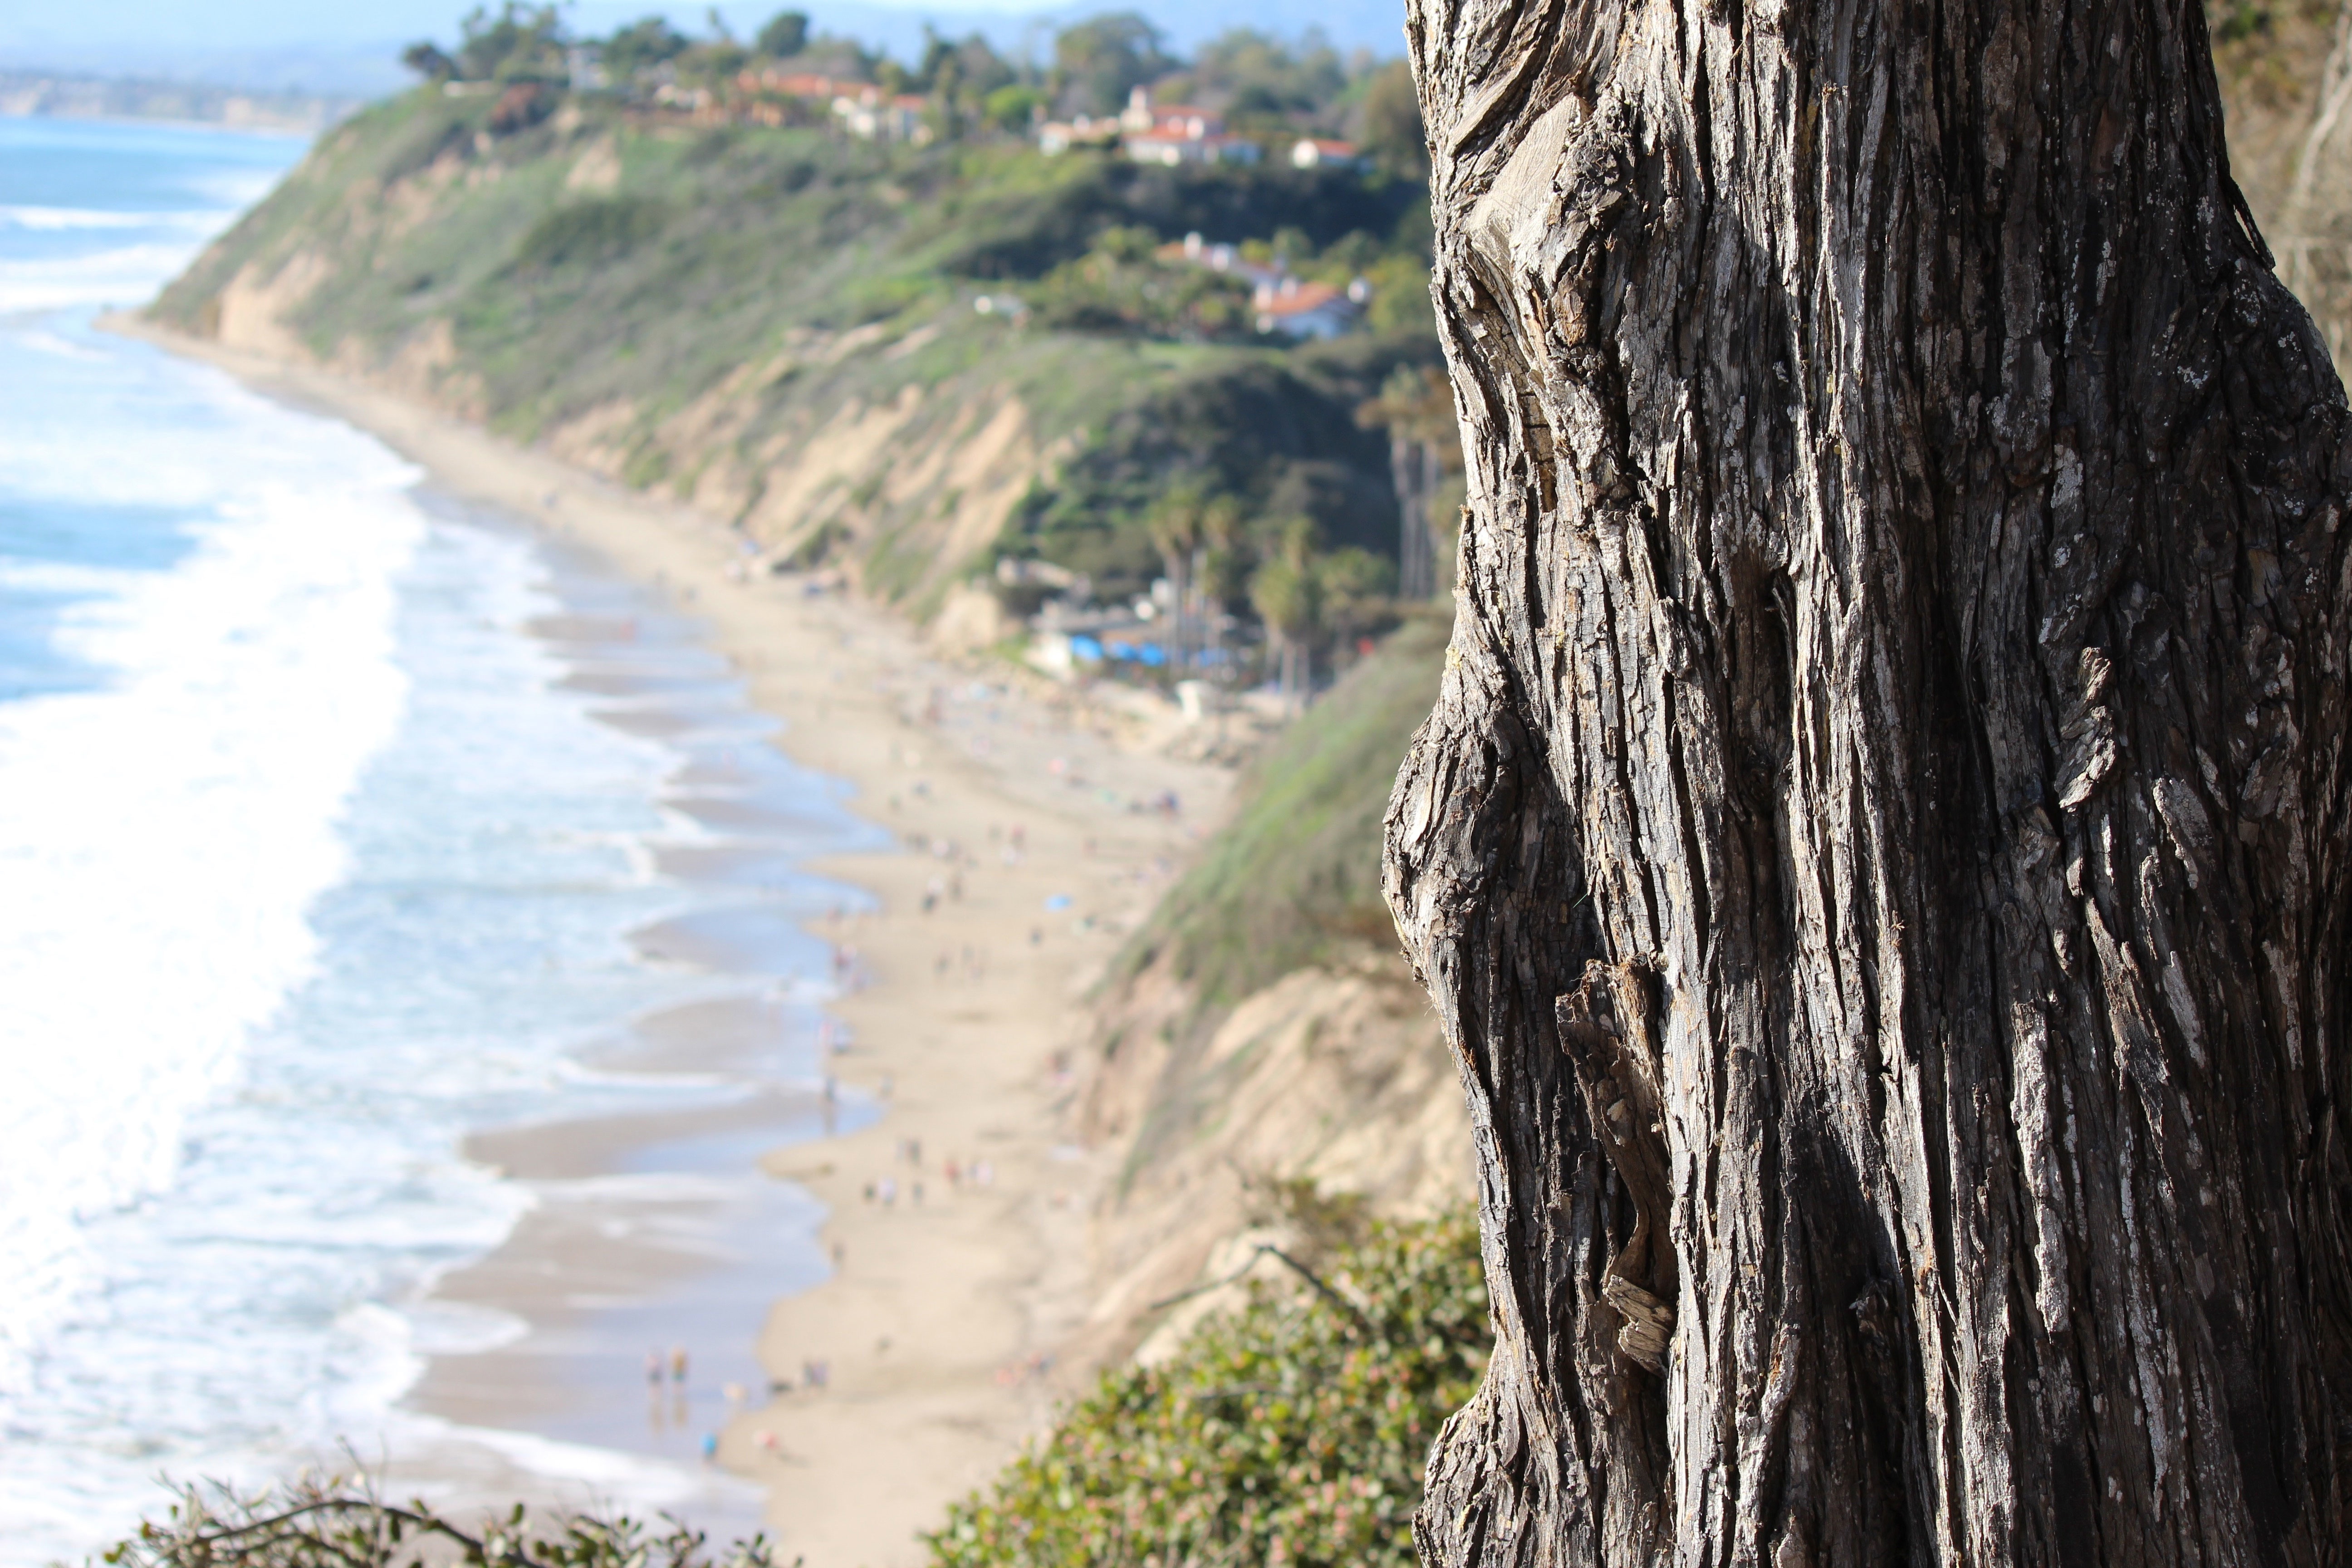
beach, sea, coast, tree, cliff, terrain, habitat